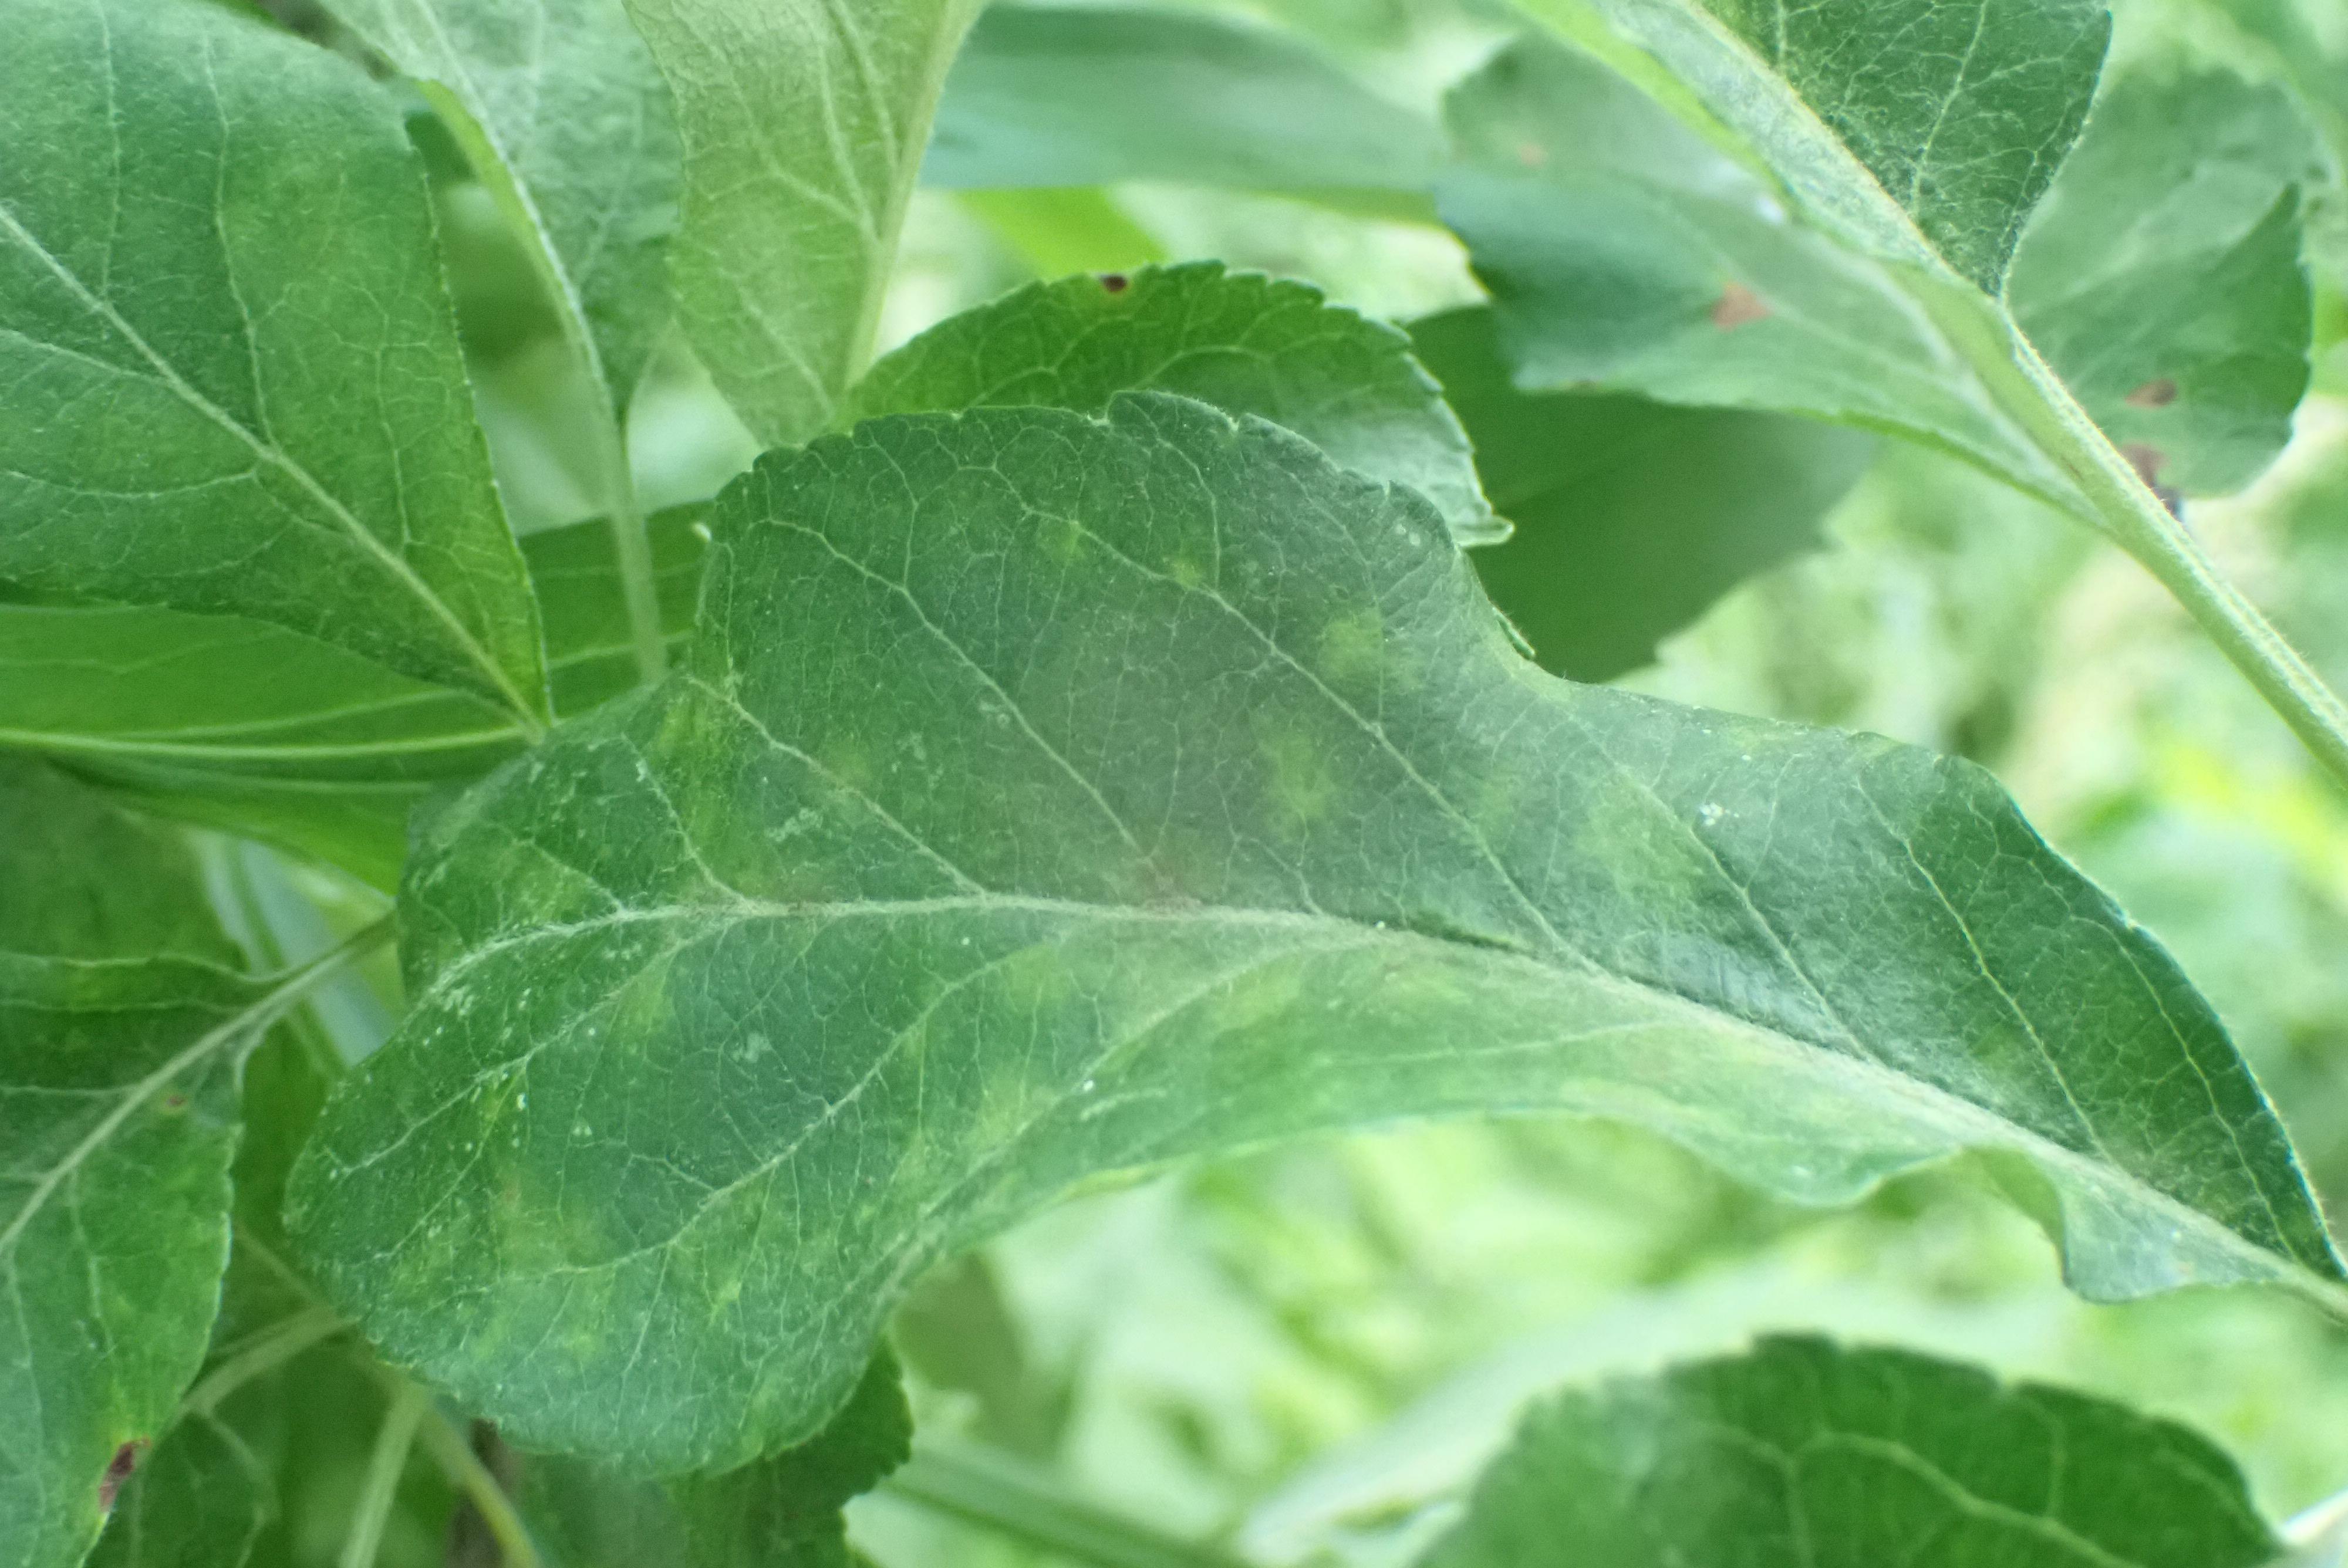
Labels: scab